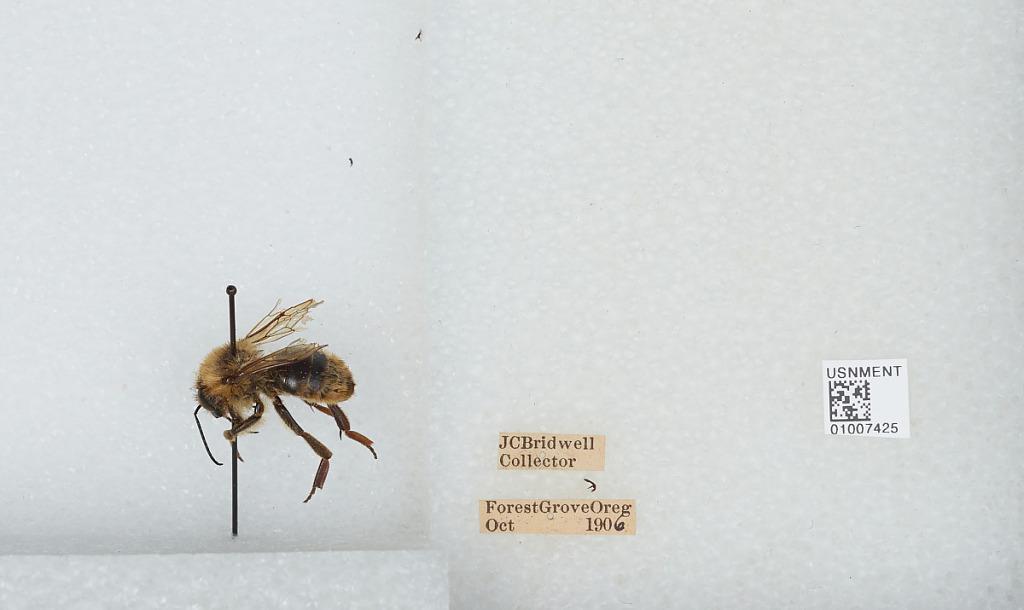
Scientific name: Bombus (Fervidobombus) californicus Smith
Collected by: J. Bridwell
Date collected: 1906-10-
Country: United States
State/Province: Oregon
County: Washington
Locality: Forest Grove
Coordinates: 45.5197, -123.111